Columbia College Chicago

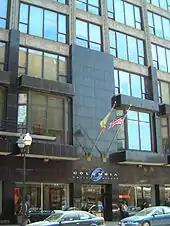
Wabash Campus Building

623 South Wabash Avenue was built in 1895, designed by Solon S. Beman, architect of the industrial town of Pullman, one of the 19th century's largest, most complex, and globally famous planned industrial communities for the Pullman Palace Car Company. The ten-story 623 South Wabash building was originally built for the Studebaker Brothers Carriage Company of South Bend, Indiana as its Chicago regional office and warehouse facility. It was later owned by the Brunswick Corporation, makers of wood furnishings and built-in furniture for libraries, universities and a variety of public commercial and governmental facilities. By the late 19th century Brunswick became specialists in designing such entertainment furnishings as bars, billiards tables, and bowling alleys for drinking establishments nationwide. Subsequent owners are unknown. The building was acquired by Columbia in 1983 and now houses classrooms, academic offices, a computerized newsroom, sciences laboratories, art studios and two public gallery spaces. The building is also home to Anchor Graphics and ShopColumbia, a retail venue that sells the work of Columbia students and alumni artists, musicians, filmmakers etc. exclusively.